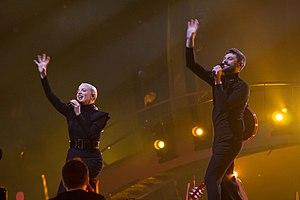
Madame Monsieur interprétant la chanson Mercy, lors des répétitions de la 63e édition du Concours Eurovision de la chanson, à Lisbonne, en mai 2018.
La France est l'un des quarante-trois pays participants du Concours Eurovision de la chanson 2018, qui se déroule à Lisbonne au Portugal. Le pays est représenté par le duo Madame Monsieur et la chanson Mercy, sélectionnés via l'émission Destination Eurovision 2018. La France se classe à la 13ᵉ place lors de la finale, recevant 173 points.
Madame Monsieur est un duo français de pop, composé d’Émilie Satt et de Jean-Karl Lucas.
La France participe au Concours Eurovision de la chanson, depuis sa première édition, en 1956, et l'a remporté à cinq reprises : en 1958, 1960, 1962, 1969 et 1977.